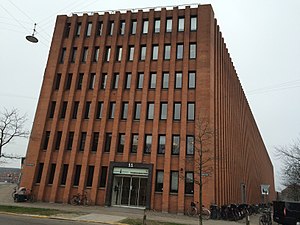
Arbejdsskadestyrelsen
Arbejdsskadestyrelsens kontor i 2016
Arbejdsskadestyrelsen i København
Arbejdsskadestyrelsen var en myndighed, der traf afgørelser i sager om arbejdsskader. Styrelsen hørte til under Beskæftigelsesministeriet og blev oprettet i 1989.